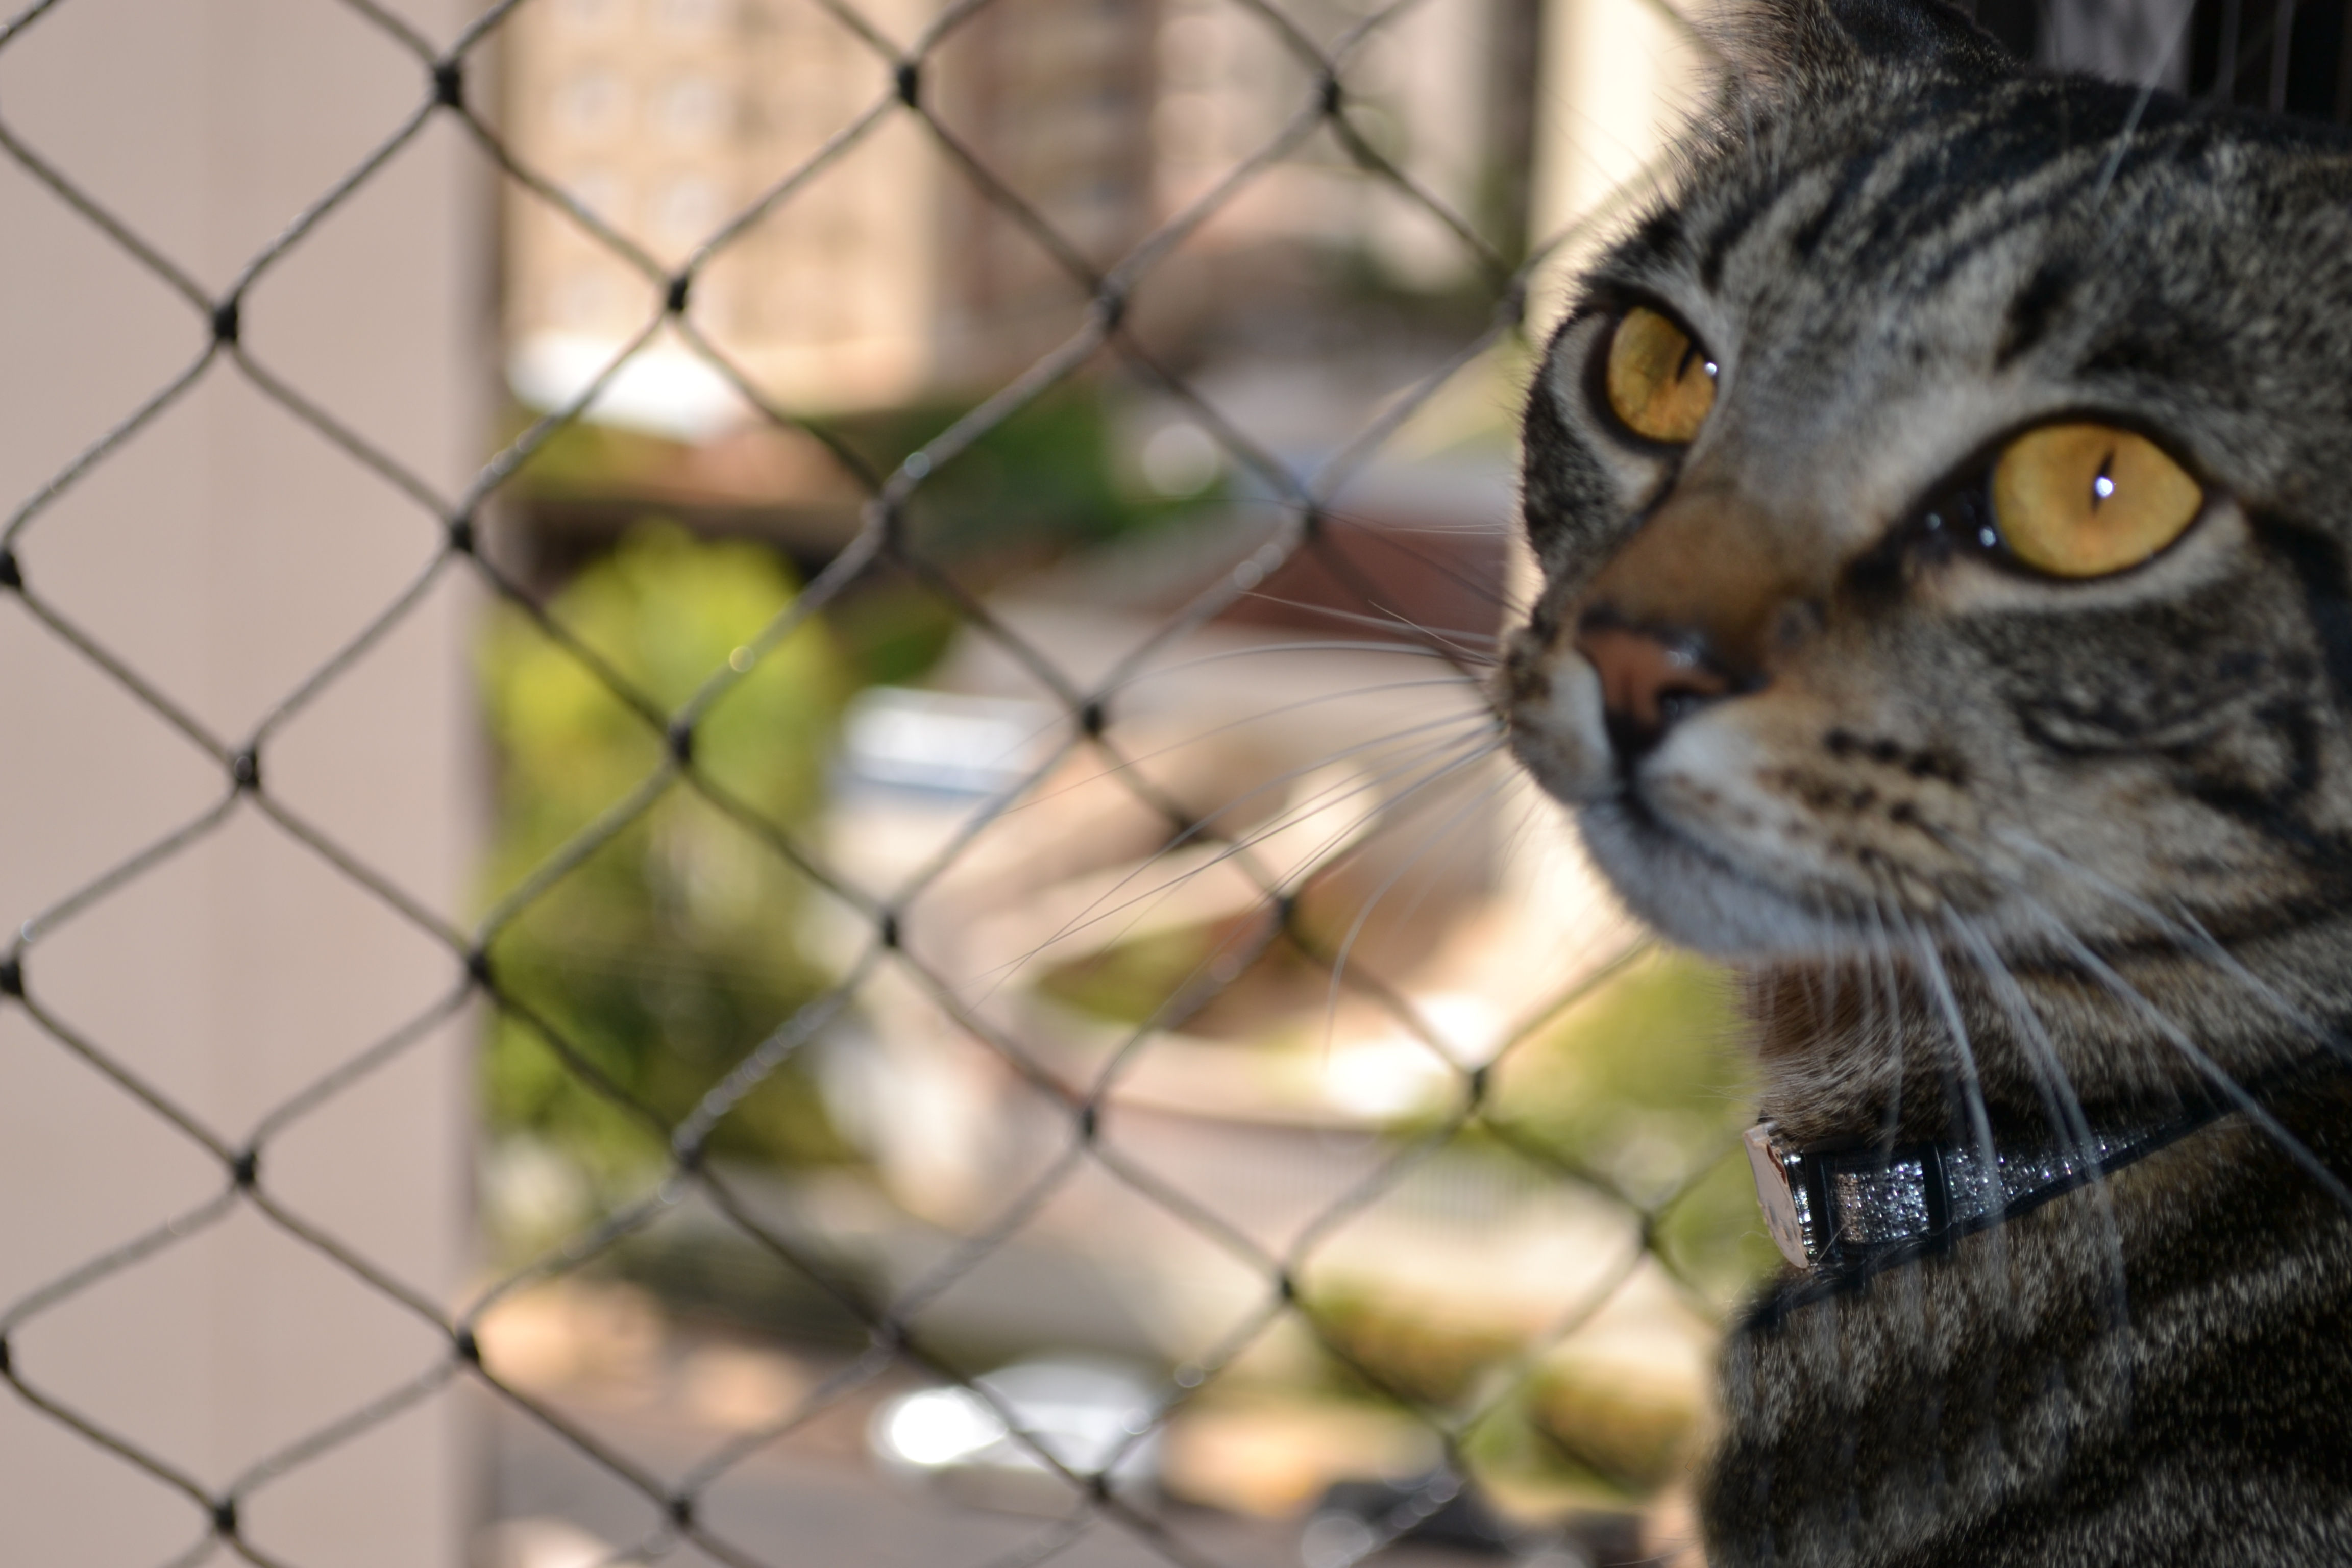
cat, mammal, vertebrate, small to medium sized cats, whiskers, felidae, tabby cat, european shorthair, domestic short haired cat, carnivore, snout, dragon li, animal shelter, bengal, aegean cat, eye, asian, toyger, american shorthair, american wirehair, wild cat, wildlife, ocicat